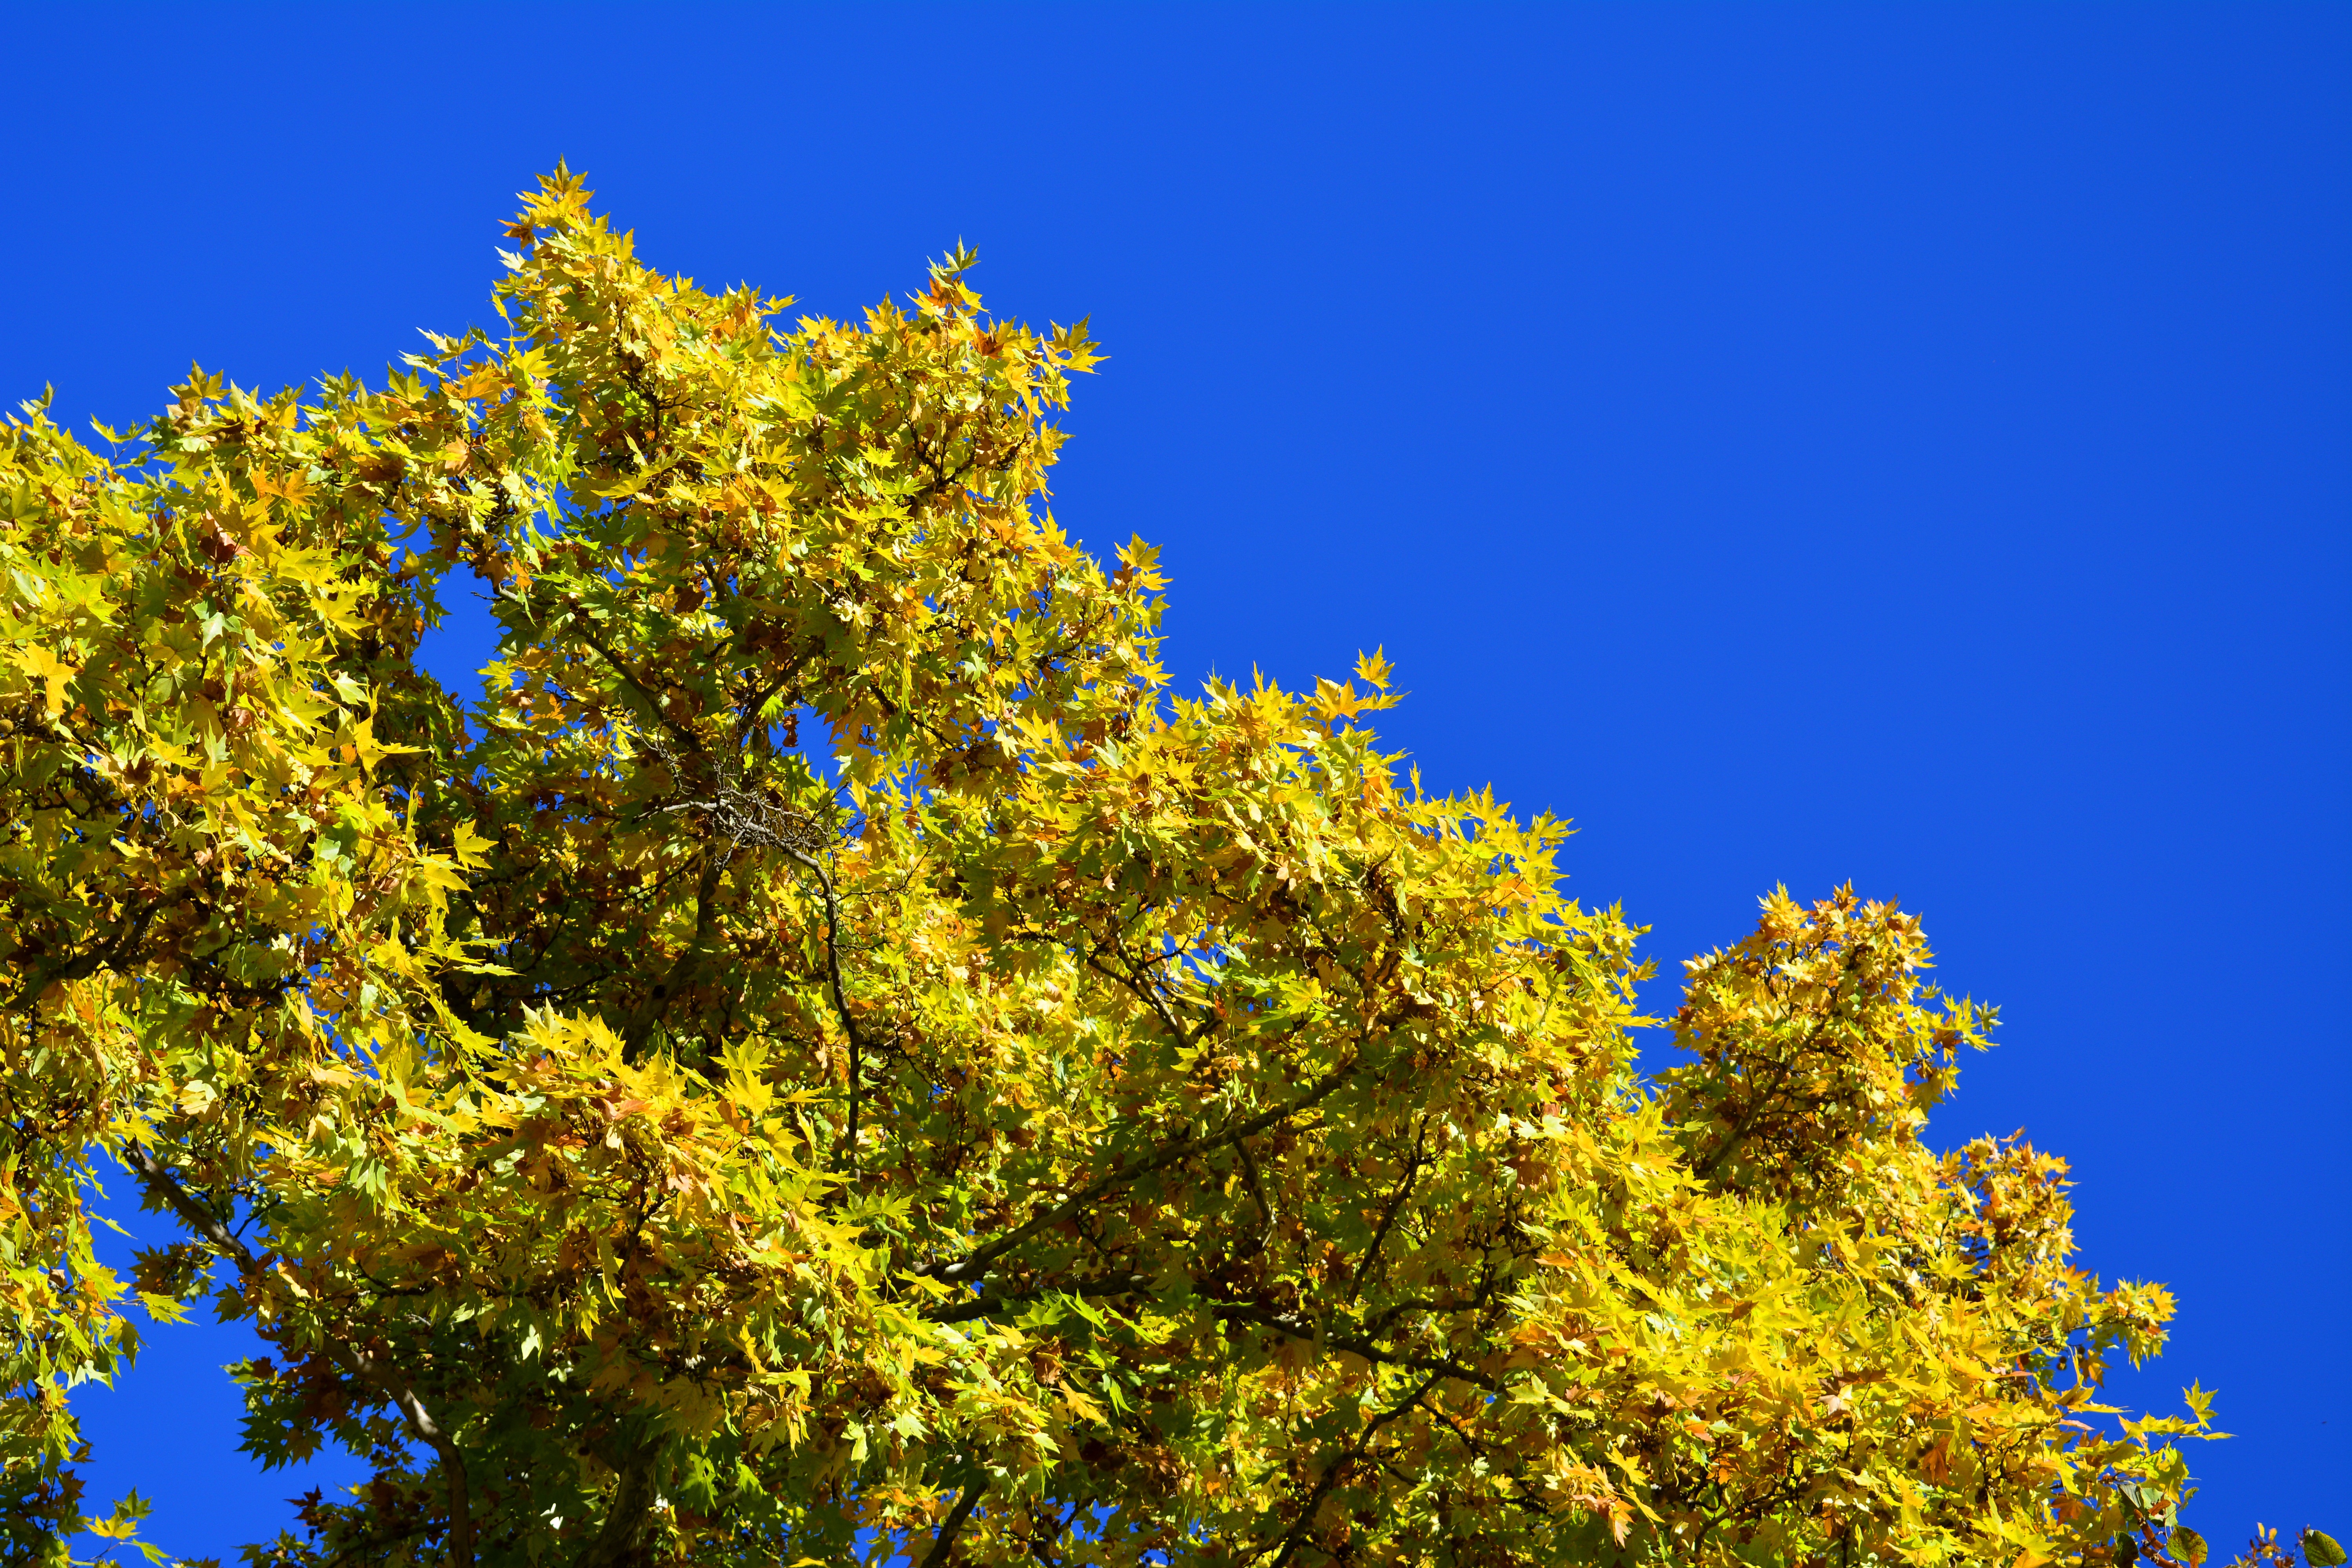
tree, branch, plant, sky, sunlight, leaf, fall, flower, autumn, colorful, yellow, season, leaves, shrub, deciduous, autumn leaves, ecosystem, fall leaves, fall trees, flowering plant, maidenhair tree, woody plant, land plant